Lone Star College System

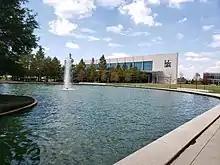
LSC-CyFair Student Service Center building

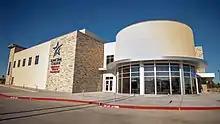
Lone Star College-Houston North Fallbrook

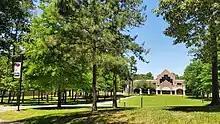
One of the buildings of Lone Star College-Kingwood

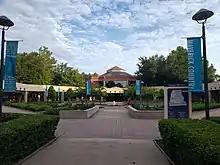
Student Service Center at LSC-Montgomery

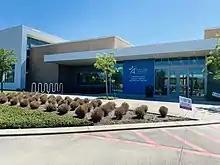
Lone Star College-North Harris Construction & Skilled Trades Technology Center

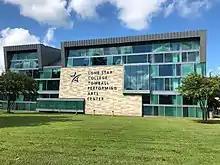
LSC-Tomball Performing Art Center

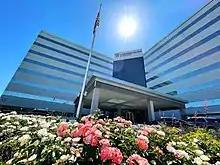
One of the buildings of Lone Star College-University Park

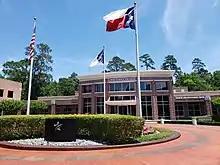
Lone Star College-SO at the Woodlands, Training and Development Center 1

There are two locations for the Lone Star College-System Offices (headquarters). The first location is at The Woodlands The district moved to its current location on March 17, 2003. The second location is at Lone Star College-University Park, building 11. The administrative headquarters of the district were previously located in the Greenspoint district and in Houston in a building now known as Lone Star College-Houston North Greenspoint.